United States Post Office (Oil City, Pennsylvania)

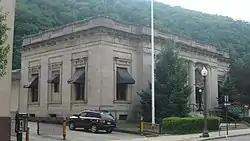
Front and southern side

The United States Post Office, also known as the U.S. Federal Building, is an historic, American post office building that is located in Oil City, Venango County, Pennsylvania.